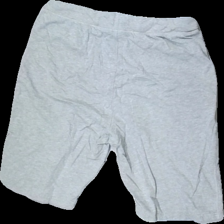
View: back
Type: Shorts
Category: Men
Brand: Skill
Colors: Grey
Material: unknown
Cut: Regular
Size: L
Season: Summer
Price range: 50-100
Recommended usage: Reuse
Description: grey sweatshorts